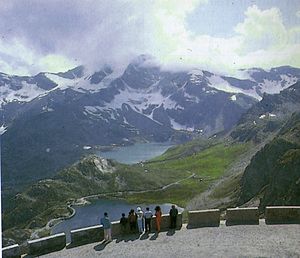
Nationalpark Gran Paradiso
Nationalpark Gran Paradiso, er en Italiensk nationalpark i De grajiske Alper, mellem regionerne Valle d'Aosta og Piemonte. Nationalparken har navn efter bjerget Gran Paradiso, som ligger i parken, og hænger sammen med den franske Parc national de la Vanoise. Området blev oprindeligt beskyttet for at beskytte Alpestenbukken mod krybskytter, da det var et privat jagtområde for kong Victor Emmanuel 2., men nu beskyttes også andre arter.